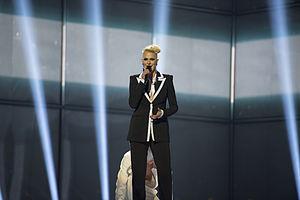
La Macédoine a annoncé en 2013 sa participation au Concours Eurovision de la chanson 2014 à Copenhague, au Danemark.
La Macédoine du Nord participe au Concours Eurovision de la chanson, depuis sa quarante-troisième édition, en 1998 et ne l’a encore jamais remporté.